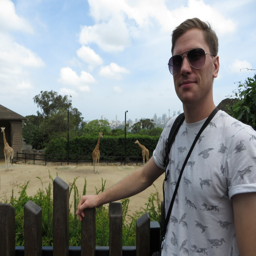
why do giraffes have such long necks ? to see the marvellous views , of course !